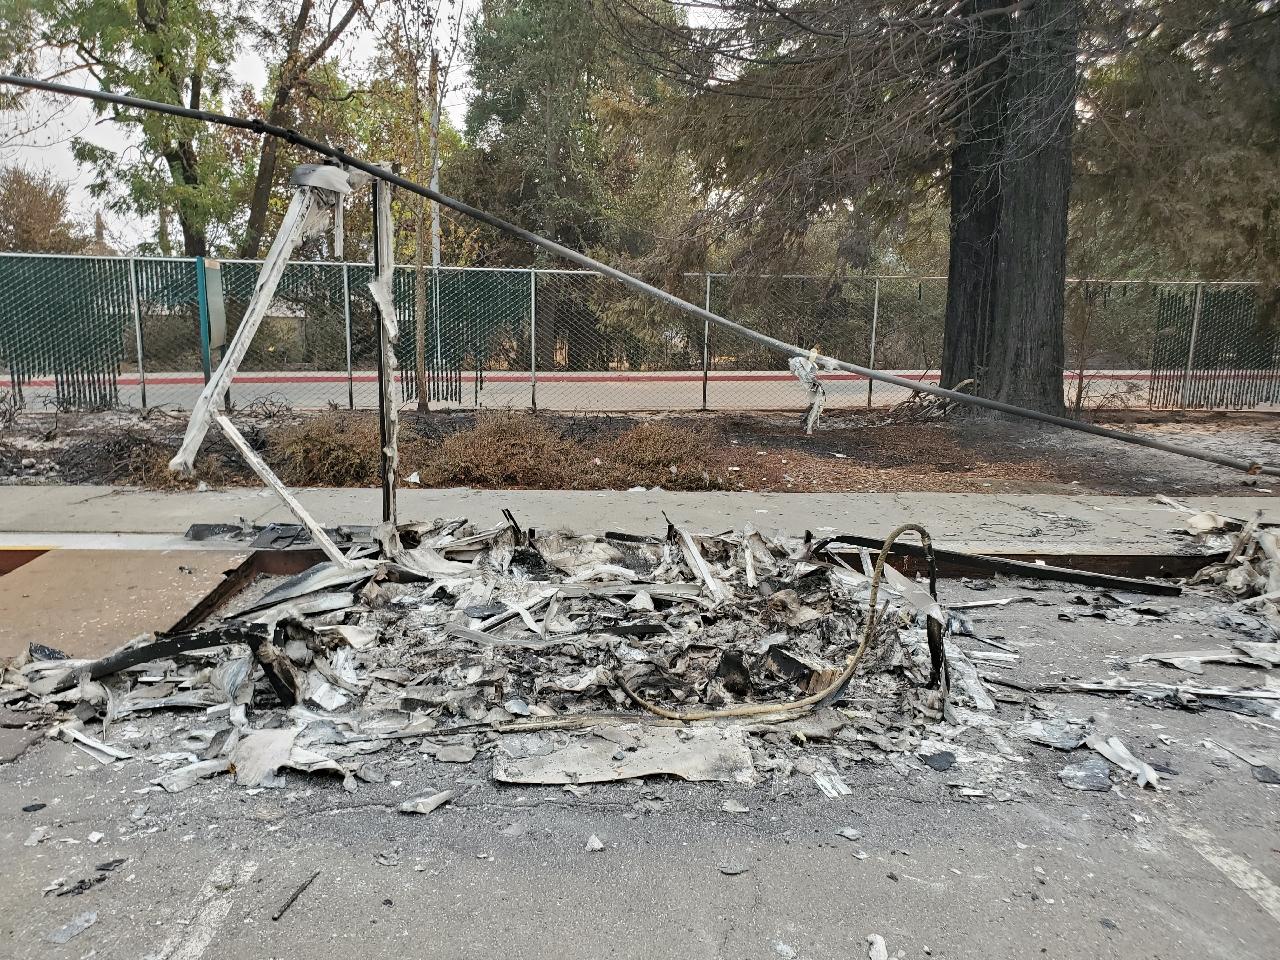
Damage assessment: destroyed